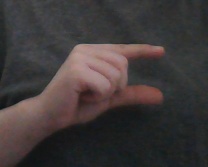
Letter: dal